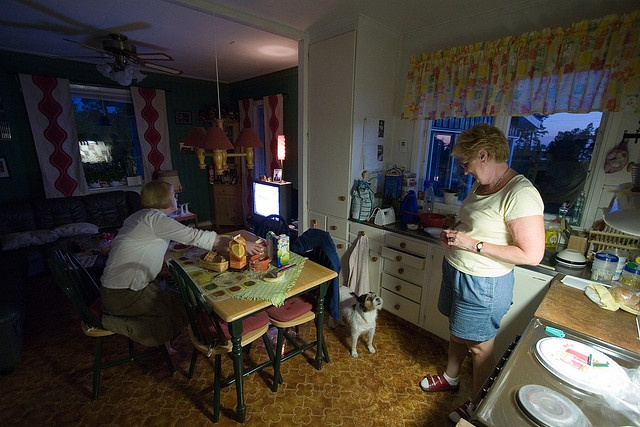
A woman standing in a kitchen next to a wooden table.
Two woman in the kitchen with a dog
Two elderly ladies in a house with a dog
Two woman in a kitchen with a dog on the floor.
two women in a kitche with a little brown and white dog